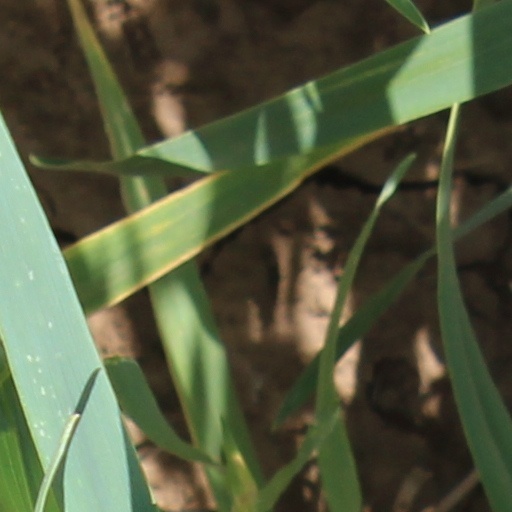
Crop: wheat